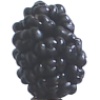
Label: mulberry